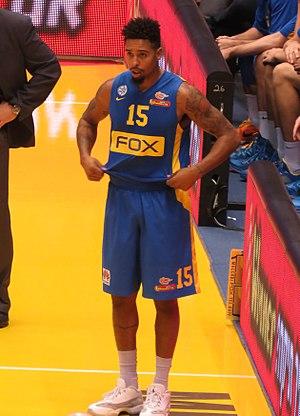
Sylven Joshua Landesberg, né le 10 avril 1990 dans le quartier de Brooklyn à New York, est un joueur américano-israélo-autrichien de basket-ball.